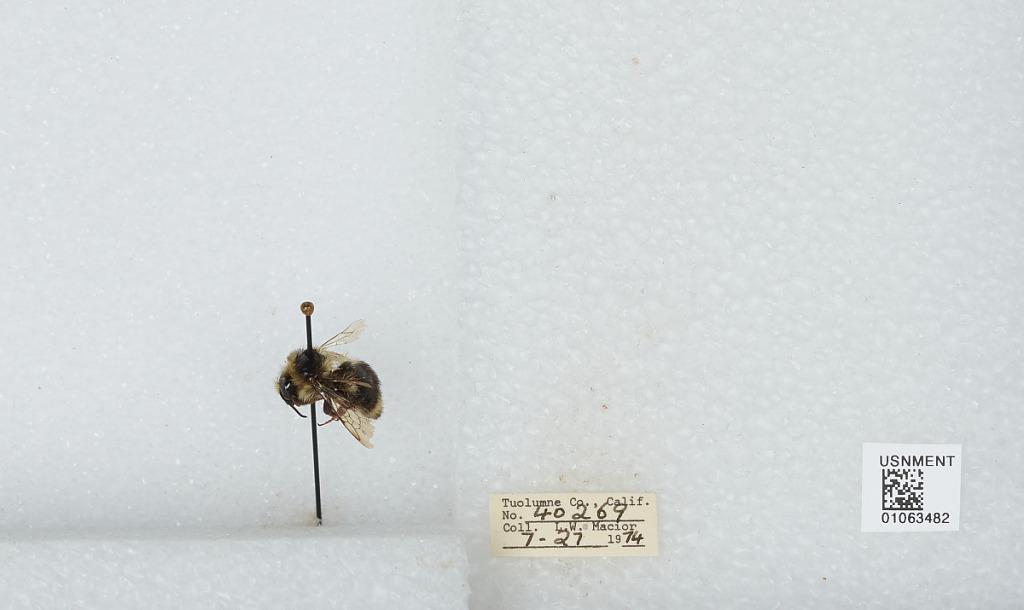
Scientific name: Bombus bifarius nearcticus
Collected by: L. Macior
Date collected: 1974-7-27
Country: United States
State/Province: California
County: Tuolumne
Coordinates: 38.02, -119.93